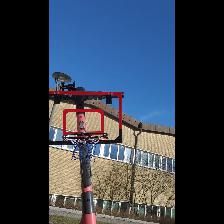
Label: NonHuman